Doctor's Gate

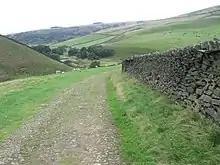
Doctor's Gate path east of Old Glossop

Doctor's Gate is a Roman road in the Derbyshire Peak District of England, which ran between Melandra fort at Glossop and Navio fort at Brough-on-Noe. Doctor's Gate was recorded in 1627 as "Docto Talbotes Gate", named after Dr John Talbot who is attributed with improving the summit section in the late 15th century and 'gate' is derived from the Scandinavian word for road.